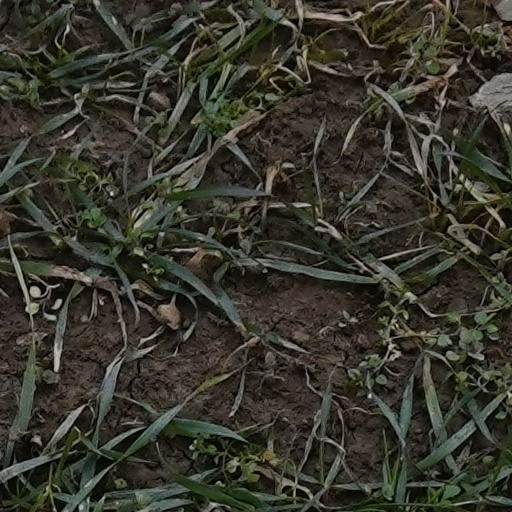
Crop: wheat